Alejandro Jodorowsky

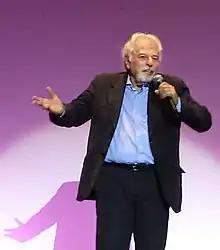
Jodorowsky in Sitges, Spain (2006)

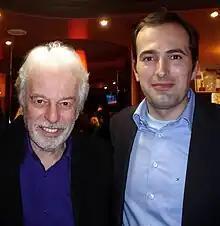
Jodorowsky (left) and Spanish writer in Paris (2008)

In 2000, Jodorowsky won the Jack Smith Lifetime Achievement Award from the Chicago Underground Film Festival (CUFF). Jodorowsky attended the festival and his films were shown, including "El Topo" and "The Holy Mountain", which at the time had grey legal status. According to festival director Bryan Wendorf, it was an open question of whether CUFF would be allowed to show both films, or whether the police would show up and shut the festival down.